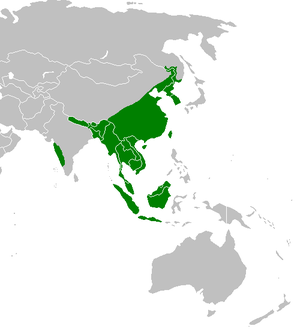
Le Chat-léopard, souvent appelé Chat léopard du Bengale et plus rarement Chat de Chine, est une espèce de félin qui se rencontre en Afghanistan, au Bangladesh, en Birmanie, au Cambodge, en Chine, en Inde, en Indonésie, au Japon, en Corée, au Laos, en Malaisie, au Népal, au Pakistan, aux Philippines, à Taïwan, en Thaïlande, en Russie et au Viêt Nam.